Peppermint

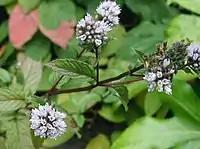
Peppermint flowers

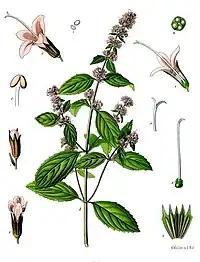
An 1887 illustration from Köhlers;" Medicinal Plants"

Peppermint was first identified in Hertfordshire, England, by a Dr. Eales, a discovery which John Ray published 1696 in the second edition of his book "Synopsis Methodica Stirpium Britannicarum". He initially gave it the name "Mentha spicis brevioribus et habitioribus, foliis Mentha fusca, sapore fervido piperis" and later in his 1704 volume "Historia Plantarum" he called it "Mentha palustris" or Peper–Mint. The plant was then added to the London "Pharmacopoeia" under the name "Mentha piperitis sapore" in 1721.